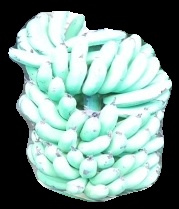
Variety: pachbale
Grade: grade1